Panssarimiina m/39

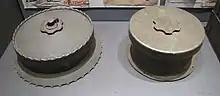
Panssarimiina m/39 shown on the right

The Panssarimiina m/39 is a Finnish anti-tank blast mine used during the Winter War, Second World War and Continuation War. The mine was first developed by Major General Arvo Saloranta in October 1939, it superseded the Panssarimiina m/36 in service with the Finnish Army. It was first delivered in December 1939 while the Winter War was taking place. Though it was simpler to produce than the earlier m/36 it was still too complicated, and supply was outstripped by demand. This spawned the rapid design and development of the wooden Panssarimiina m/S-39 which could be largely produced without the use of metal working machinery.